Anarchism in the Netherlands

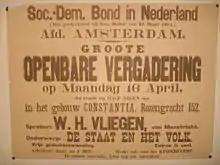
SDB poster in Amsterdam department.

The initially revolutionary-socialist party the Social Democratic League (SDB) was founded in 1881 as an amalgamation of some regional associations and was mainly active in Friesland. After 1890 the party also got supporters in the provinces of Groningen, Amsterdam and Zaandam. In 1893 the SDB was banned and changed its name to "Socialistenbond". Initially the party was in favor of a Marxist-socialist society without private property. But after 1893, the party introduced an extra-parliamentary and anarchist course under the direction of Ferdinand Domela Nieuwenhuis.